Sarabham

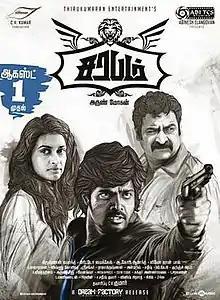
Theatrical release poster

Sarabham is a 2014 Indian Tamil-language neo-noir mystery thriller film directed by Arun Mohan and produced by C. V. Kumar under his banner Thirukumaran Entertainment. The film features Naveen Chandra, Salony Luthra, and Aadukalam Naren. The music was composed by Britto Michael with cinematography by Krishnan Vasant and editing by Leo John Paul. The film was released on 1 August 2014. It is an uncredited remake of the 2003 Japanese thriller "Game", which was based on a Keigo Higashino novel.